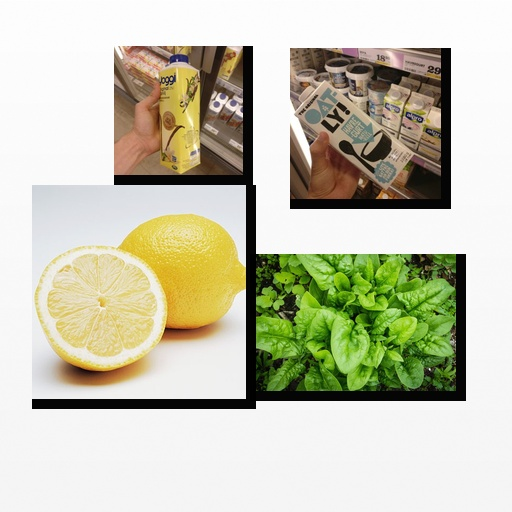
Food items: lemon, spinach, oat_yogurt, vanilla_yoghurt